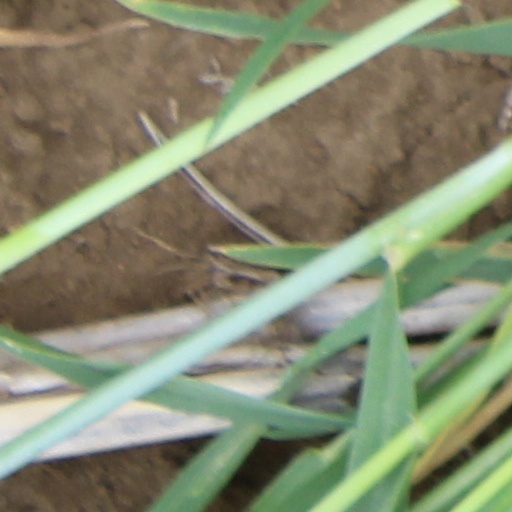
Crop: wheat